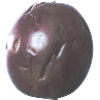
Label: Passion Fruit 1